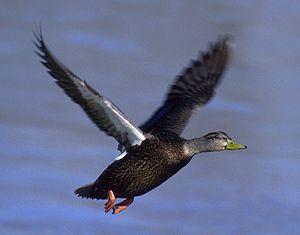
Saint-Gédéon ou Saint-Gédéon de Grandmont est une municipalité locale située dans la municipalité régionale de comté de Lac-Saint-Jean-Est, dans la région administrative du Saguenay–Lac-Saint-Jean au Québec.
La réserve aquatique de l'Estuaire-de-la-Rivière-Bonaventure est une réserve aquatique du Québec, au Canada, située à proximité de la ville de Bonaventure dans la péninsule gaspésienne. Cette aire protégée de 218,73 ha a pour mission de préserver l'estuaire de la rivière Bonaventure, l'un des dix barachois estuariens au Québec. On trouve sur les îles de l'estuaire plusieurs espèces rares au Québec dont la gentiane de Macoun, l'aster d'Anticosti et la muhlenbergie de Richardson ainsi que vingt-sept autres espèces végétales rares en Gaspésie.
L'Anse-aux-Canards–Maisons-d'Hiver est un district de services locaux de Terre-Neuve-et-Labrador, au Canada. Le village est situé sur la péninsule de Port-au-Port. Elle est peuplée majoritairement de Franco-Terreneuviens.